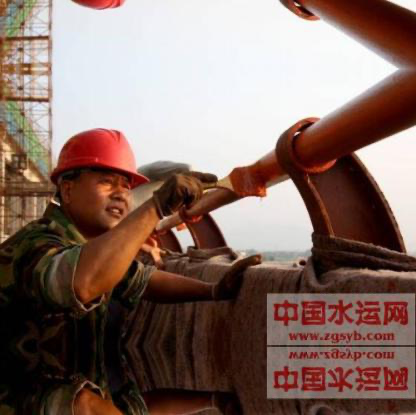
Objects in the image:
label: helmet